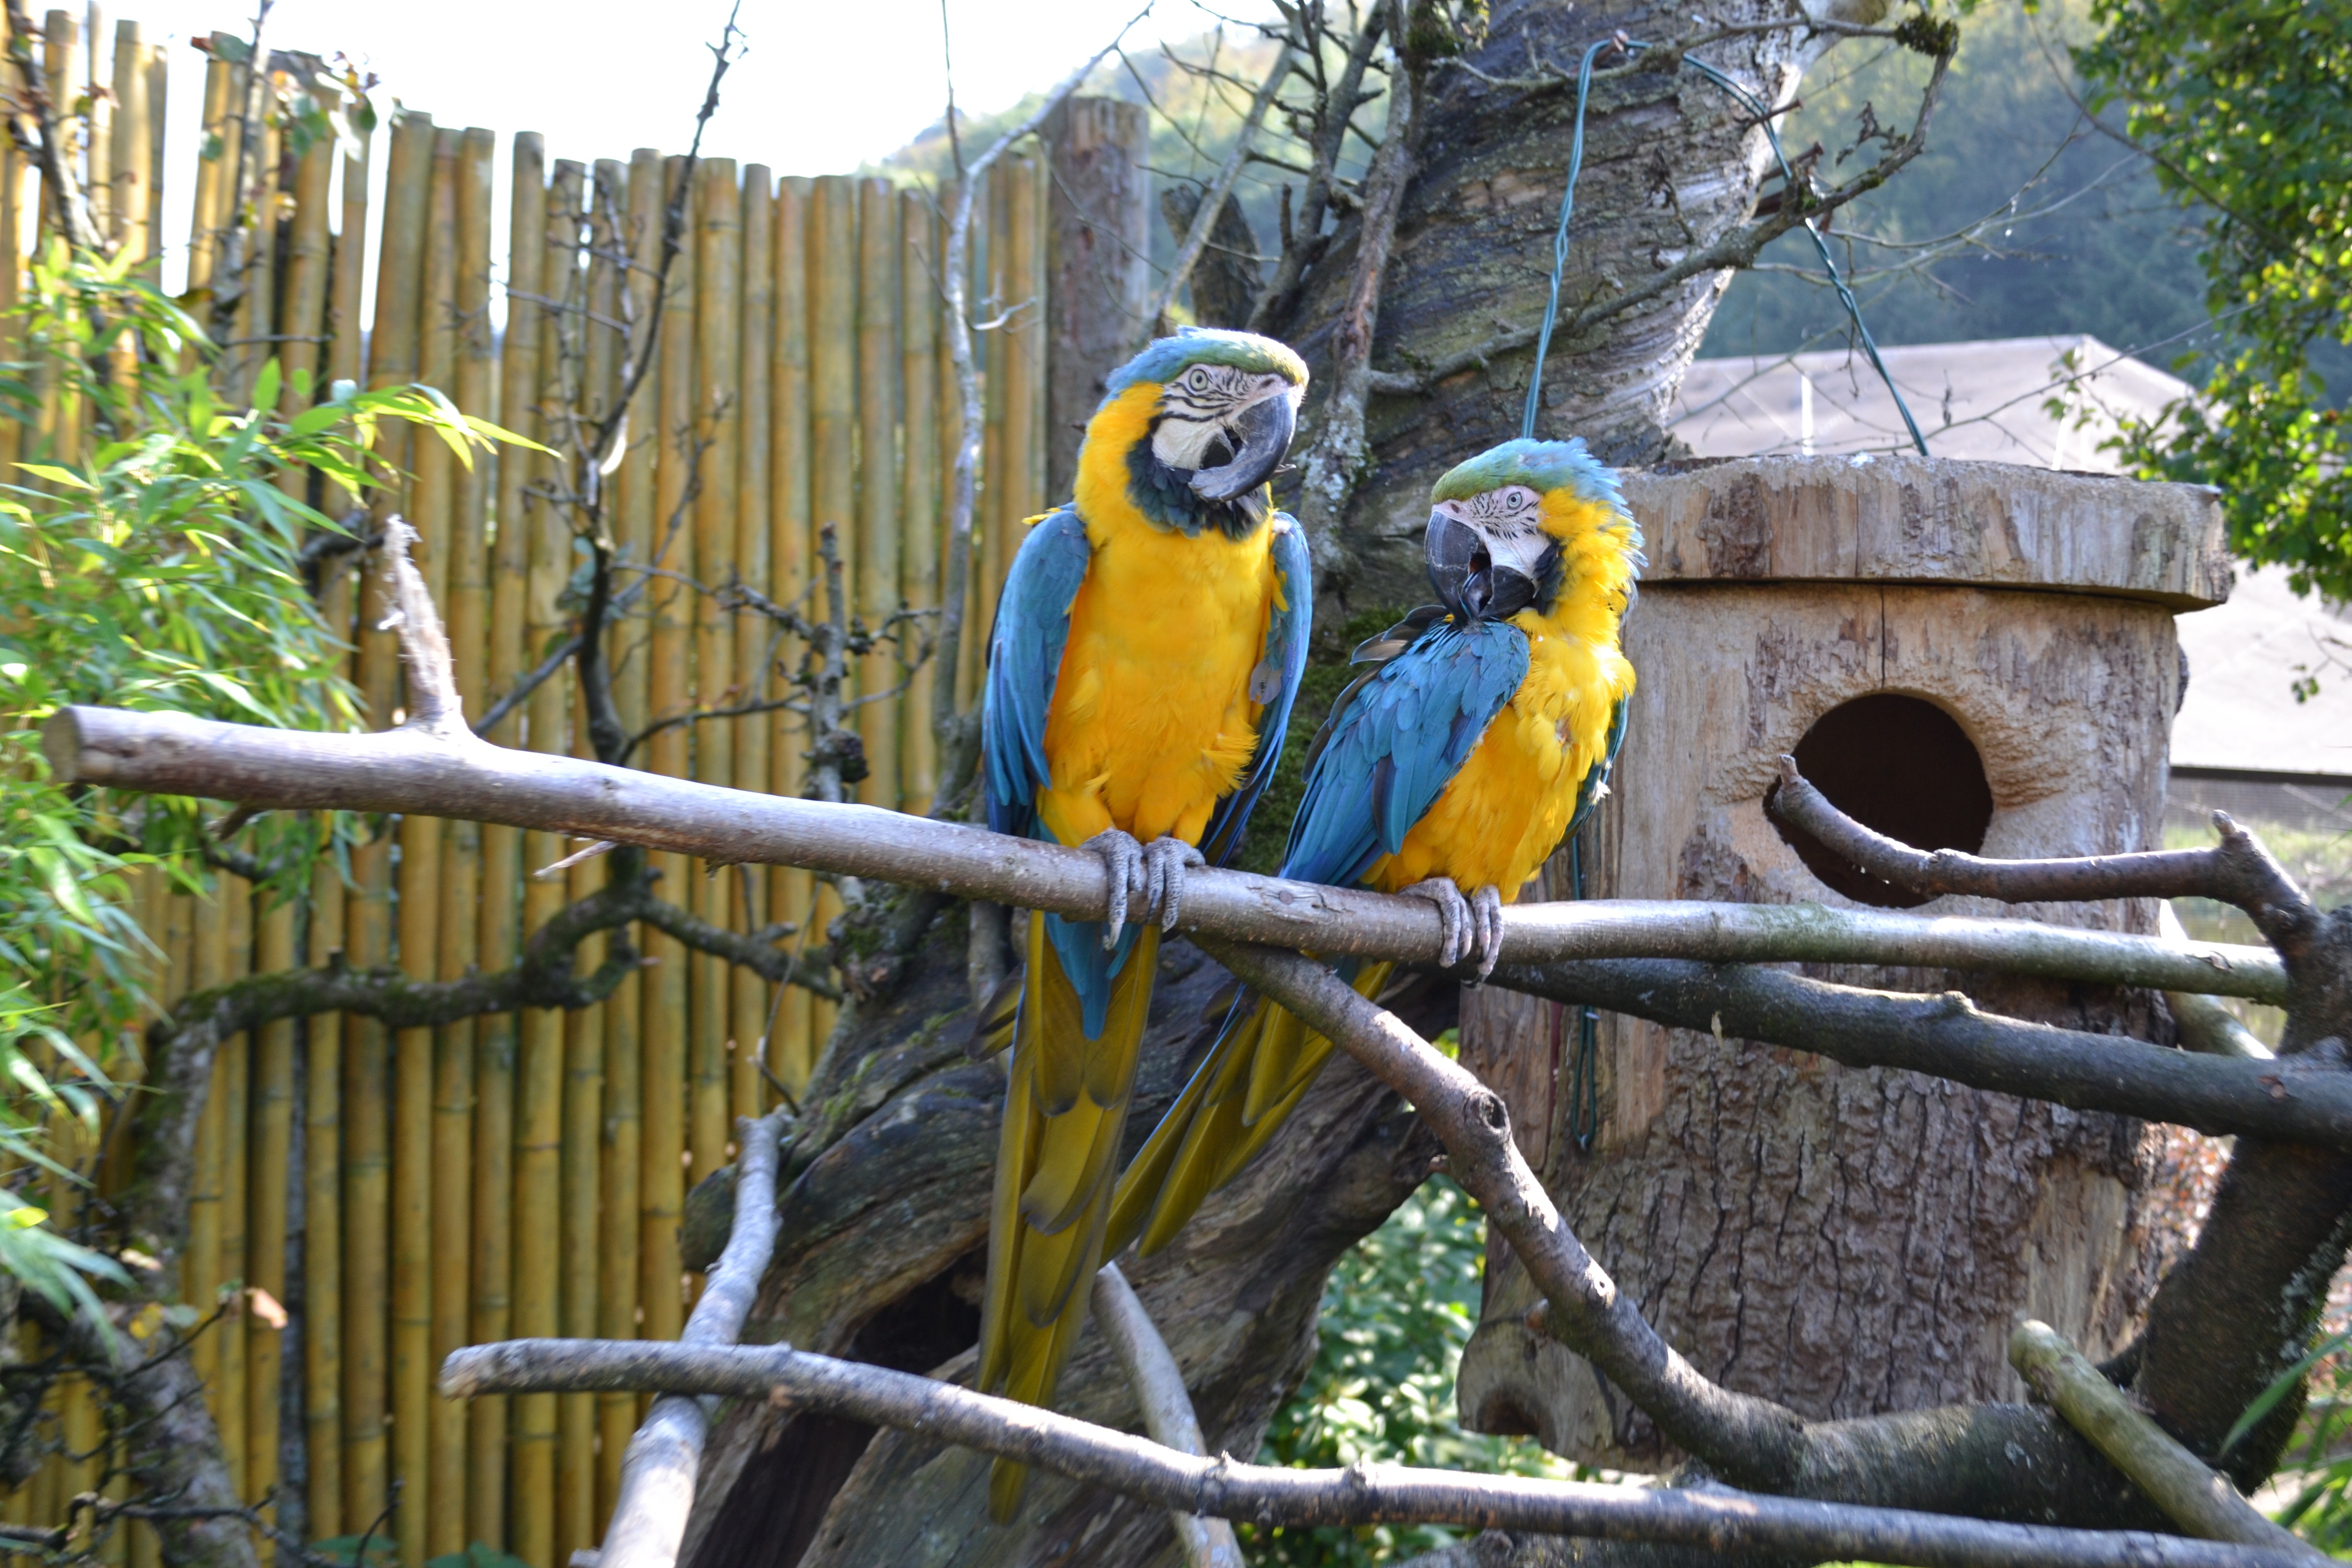
bird, wildlife, zoo, fauna, macaw, birds, parrot, parrots, ara, yellow breast, outdoor recreation